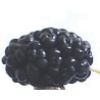
Label: mulberry